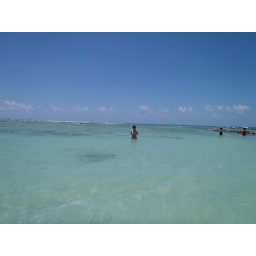
Danielle in the blue water